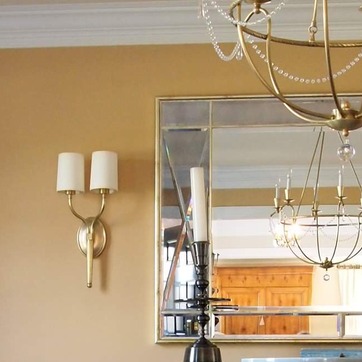
Material: mirror